SMS Wien

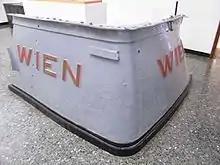
Stern section of "Wien" at the Museo Storico Navale, Venice

Anxious to avenge themselves against the Austro-Hungarians, the "Regia Marina" (Royal Italian Navy) made plans for a sneak attack on the two ships in their berths in the Bay of Muggia, near Trieste, by MAS launches. On the night of 9/10 December, two MAS boats managed to penetrate the harbor defenses undetected, and fired torpedoes at "Wien" and "Budapest" at 02:32. The torpedoes fired at "Budapest" missed, but "Wien" was hit by two torpedoes fired by MAS 9, commanded by Lieutenant Luigi Rizzo, that blew a hole wide abreast the boiler rooms. All of the watertight doors were open on board the "Wien" and the ship capsized in five minutes despite an attempt to counter her growing list by flooding the trim tanks on the opposite side. The attack killed 46 members of the crew. Both Italian boats escaped without being detected and Rizzo was awarded the Gold Medal of Military Valor.